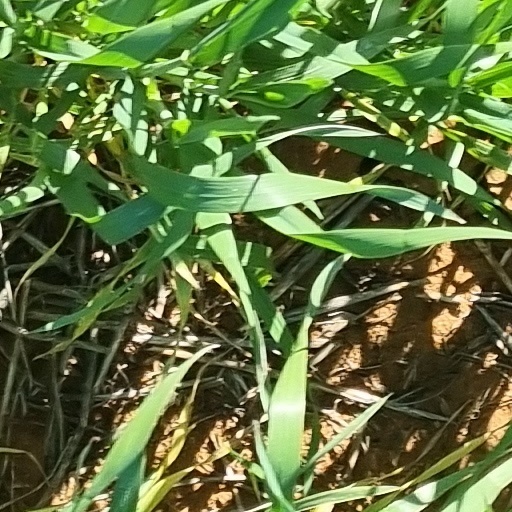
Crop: wheat